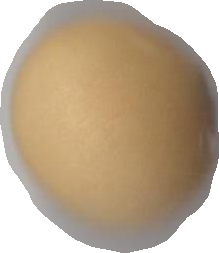
Variety: Dega